Funningur Church

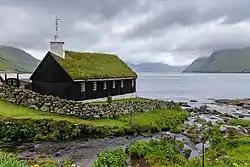
Funningur church

Funninger Church, in the village of Funningur, is one of the 10 remaining old wooden churches in the Faroe Islands built between 1829 and 1847. It was inaugurated on 30 November 1847, and is for that reason the newest of the old traditional wooden churches.